Tisha Campbell

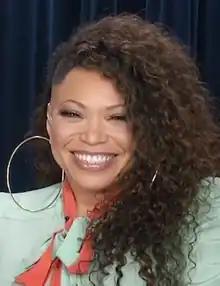
Campbell in 2018

Tisha Michelle Campbell (born October 13, 1968) is an American actress and singer. She made her screen debut appearing in the 1986 rock musical comedy film "Little Shop of Horrors", and later starred on the NBC musical comedy drama "Rags to Riches" (1987–1988). She has appeared in films including "School Daze" (1988), "Rooftops" (1989), "Another 48 Hrs." (1990), "Boomerang" (1992), and "Sprung" (1997). She received a nomination for the Independent Spirit Award for Best Supporting Female for playing Sidney in the comedy film "House Party" (1990). She reprises the role of Sidney in the sequels "House Party 2" (1991) and "House Party 3" (1994).